With Open Eyes

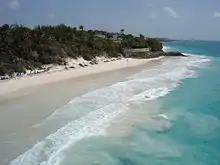
A significant portion of the finale was filmed on location in Barbados.

Brian Cox makes a final reappearance as Logan in a recorded video of him, Connor, and his senior executives enjoying dinner together. To consolidate time spent on the set of Logan's apartment—which was built on a soundstage—the video was filmed one hour before the subsequent scene of the four siblings watching it together, with none of the actors being shown the video beforehand in order to capture their true emotional reactions. Armstrong scripted the "basic layout" of the scene taking place in the video, while Cox and his scene partners were given "a lot of latitude" to improvise by Mylod.